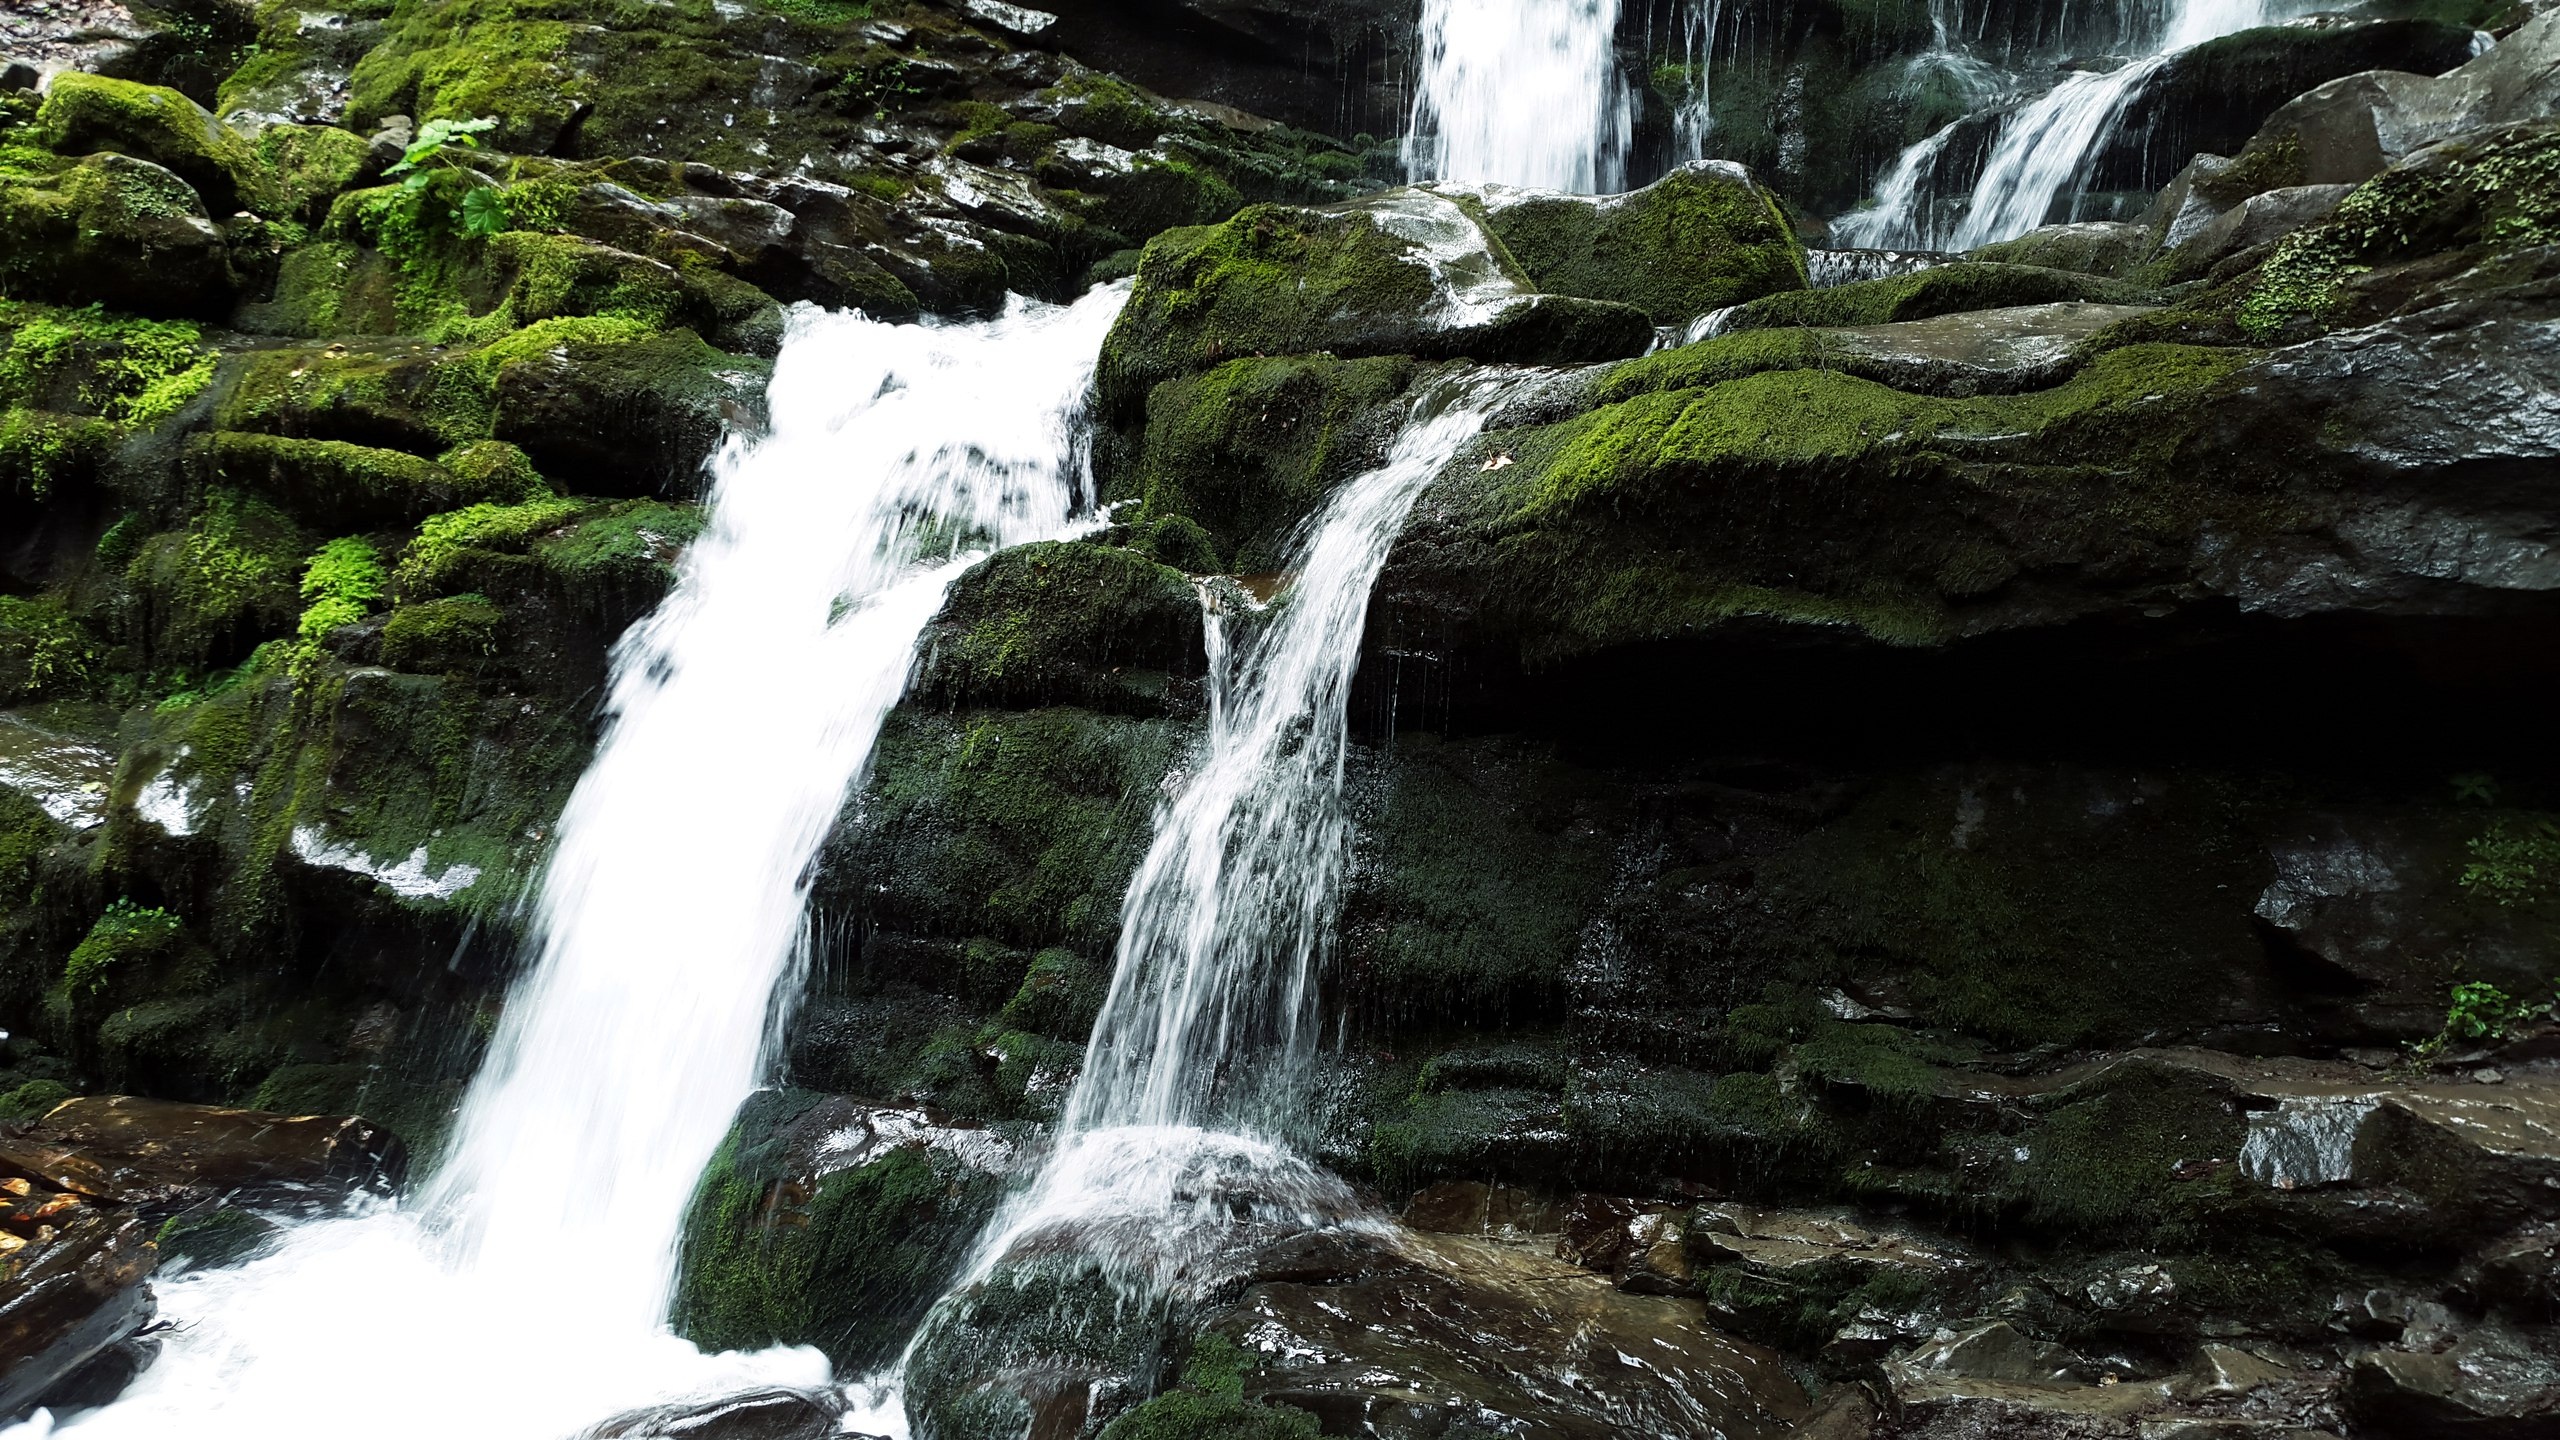
water, rock, waterfall, stream, jungle, body of water, rainforest, beauty, wasserfall, water feature, watercourse, water jet, the carpathians, shipot